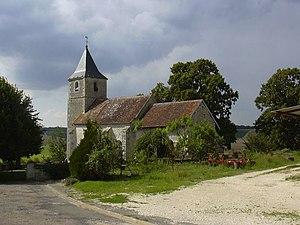
L'église Sainte-Colombe de Rizaucourt-Buchey (Haute-Marne, Champagne-Ardenne, France).
Buchey est une commune associée de Rizaucourt-Buchey et une ancienne commune française, située dans le département de la Haute-Marne en région Grand Est.
Rizaucourt-Buchey est une commune française située dans le département de la Haute-Marne, en région Grand Est.